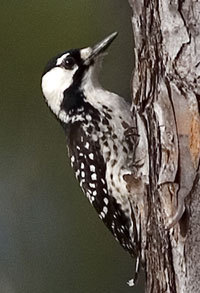
this bird has a white belly, black feathers and a white head.
this bird has a white belly and breast, with a black crown and white eyebrows.
a medium sized bird with a long bill , and a white belly
this bird has a speckled body, black crown, and a long pointy bill.
a bird with a white crown, black eyering, and a speckled black and white body.
this bird is black with white and has a long, pointy beak.
this bird has wings that are black and white and has a long billa black and white bird with a black pointed beak.
this bird has a black back with white dots, a white belly with black dots and a long pointed bill.
this bird has a black and white body with a black eye and bill, white head with a small black crown, and a checkered pattern on its back.
Species: Red Cockaded Woodpecker